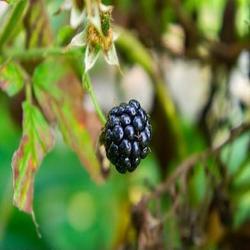
Label: Blackberry